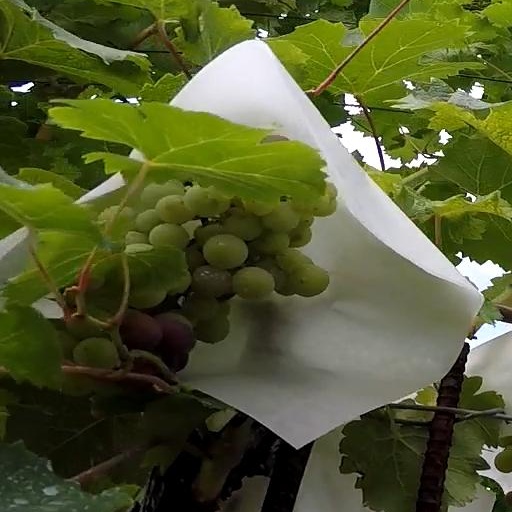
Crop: grape